Frank Ripploh

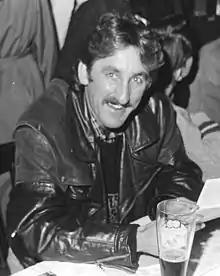
Ripploh in 1986

Frank Ripploh (2 September 1949 – 24 June 2002) was a German actor, film director, and author. He is best remembered for his semi-autobiographical 1980 film "Taxi zum Klo". The film, produced on a shoestring budget of 100,000 DM, explored the day-to-day life of a Berlin schoolteacher who also led a very active gay sex life. Extremely explicit for its day, and for some time afterward (to the point where the film was not passed uncut by the British Board of Film Classification until 2011), "Taxi zum Klo" was considered groundbreaking for the subject matter it portrayed, and achieved something of a cult status among gay audiences of the time. In 1987, Ripploh directed a sequel entitled "Taxi nach Kairo", but the film was not considered as successful as its predecessor, and it was not released outside Germany.